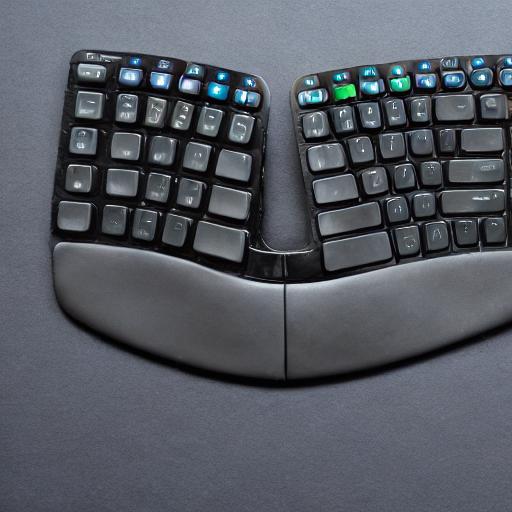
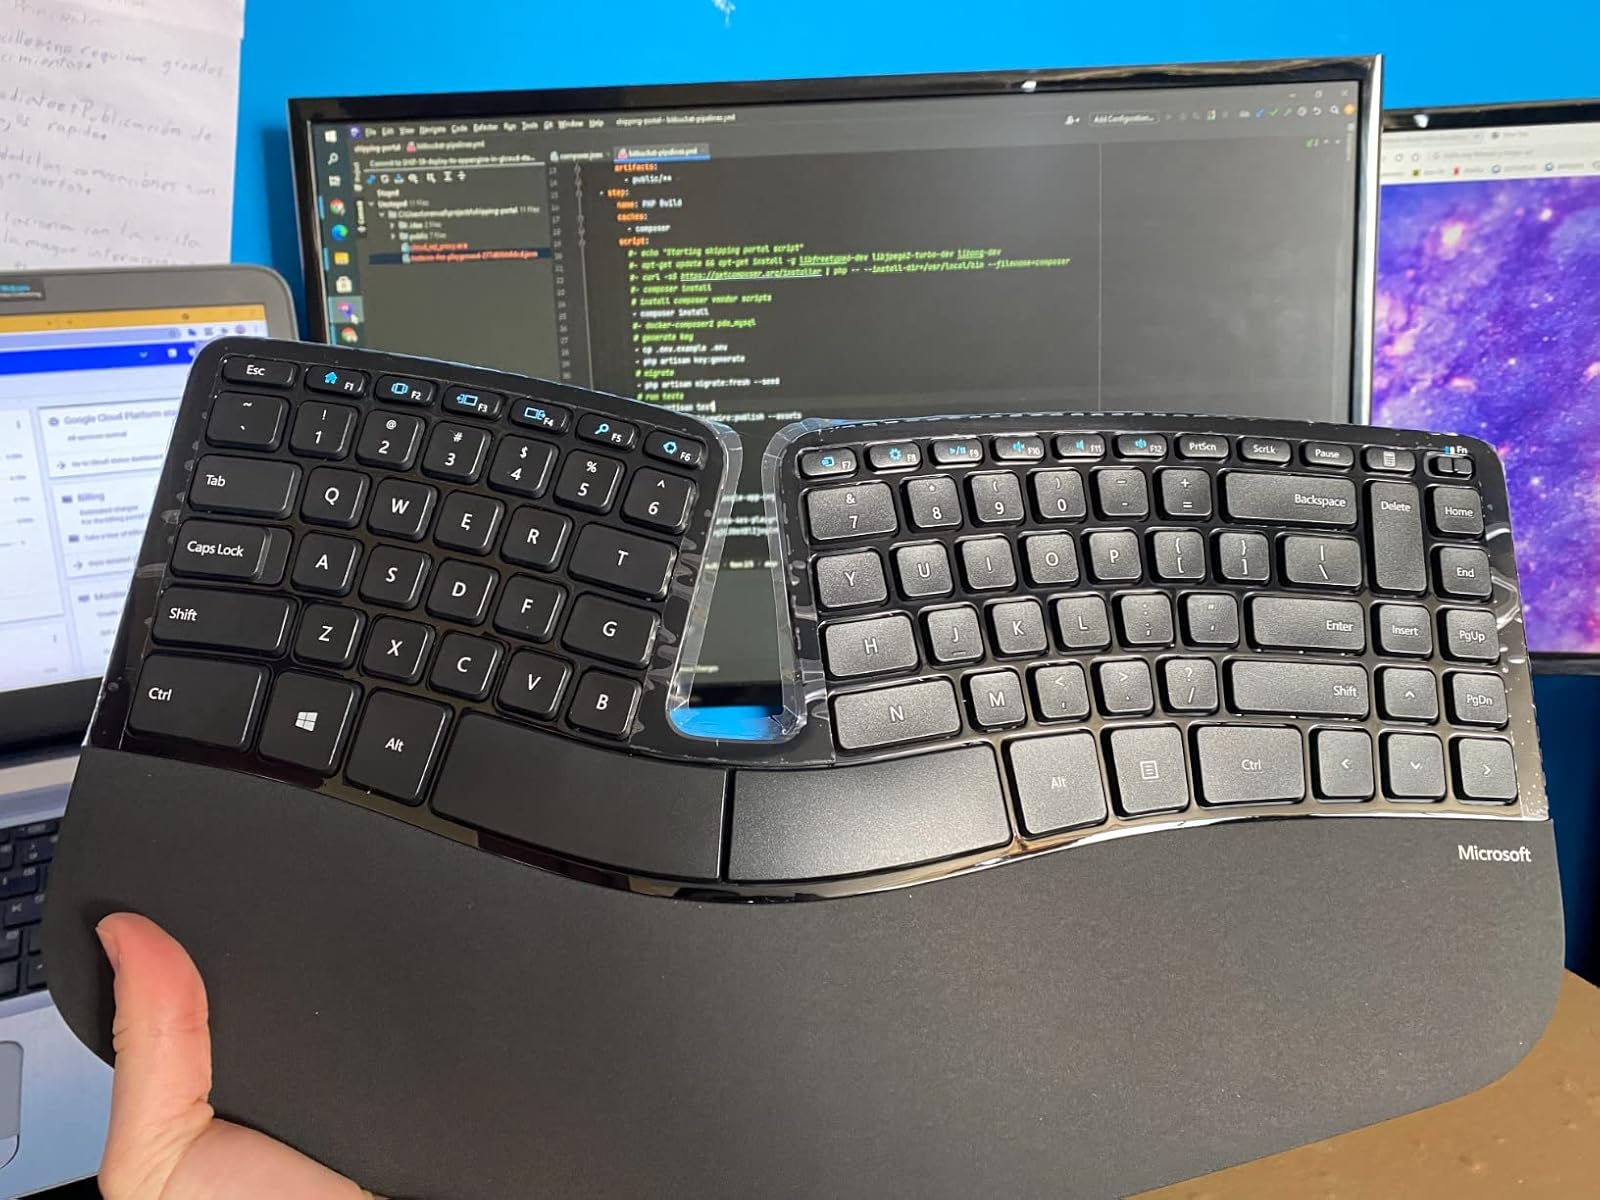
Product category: keyboard
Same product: no